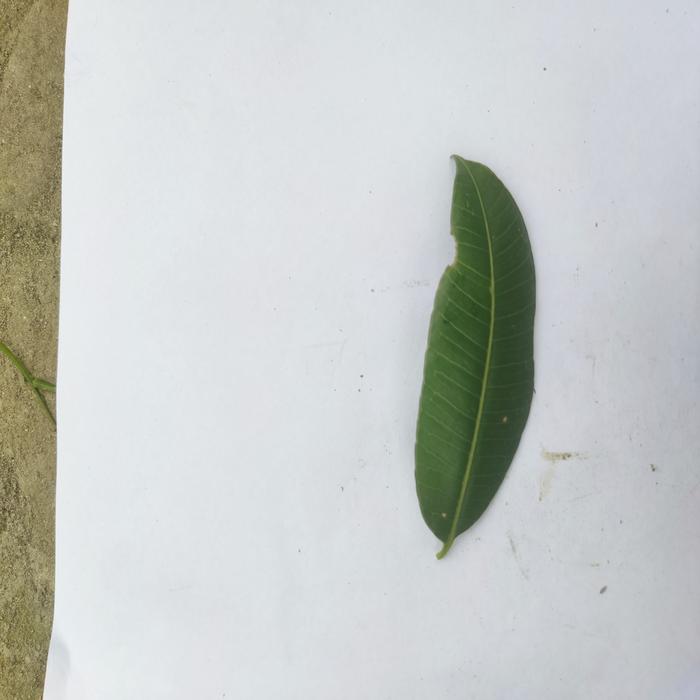
Crop: Hog Plum
Leaf condition: Heathy_Leaf